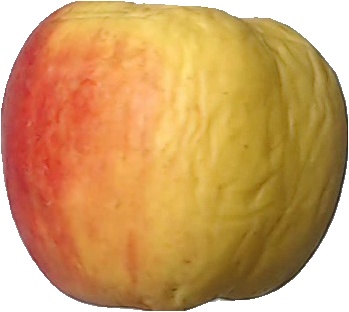
Label: apple_red_yellow_1